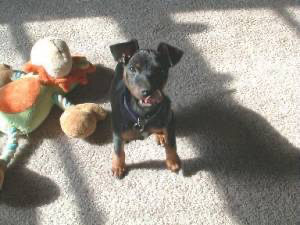
Animal: dog
Breed: miniature pinscher